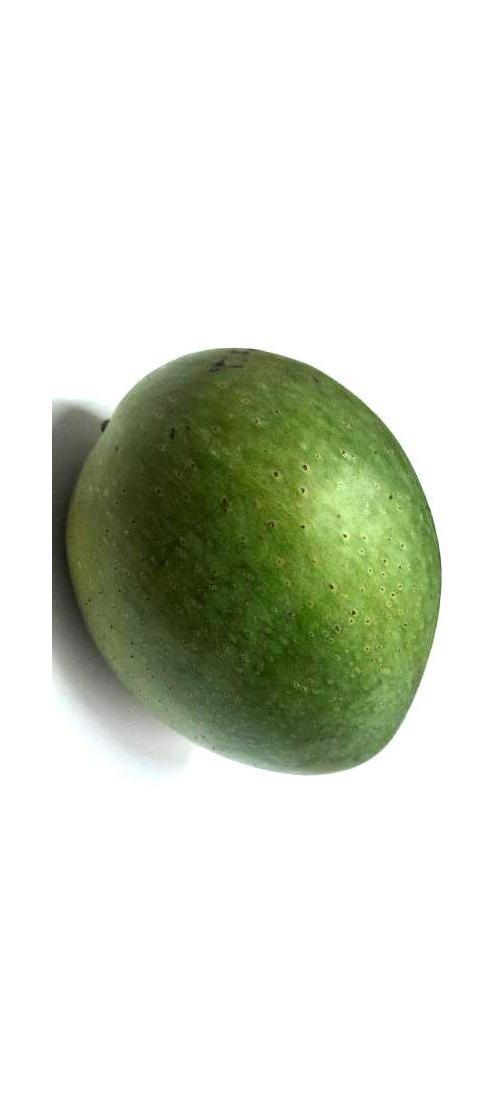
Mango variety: Ashshina Zhinuk